Benjamin B. Smith

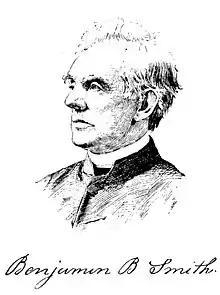

Benjamin Bosworth Smith (June 13, 1794 – May 31, 1884) was an American Protestant Episcopal bishop, and the Presiding Bishop of his Church beginning in 1868.